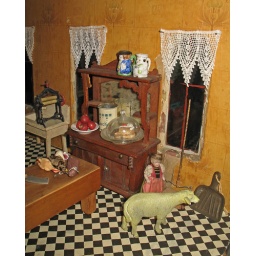
New floor in the kitchen finally finished